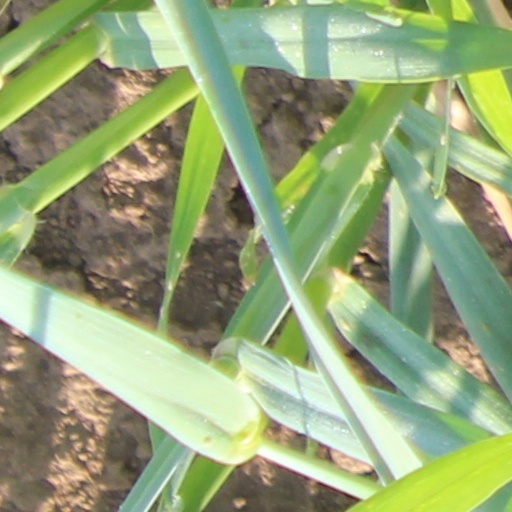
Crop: wheat